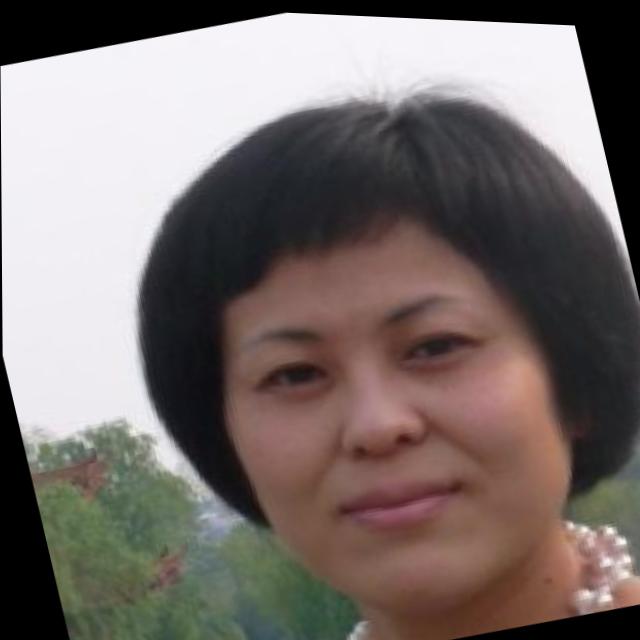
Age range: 21-44